Gertrud Natzler

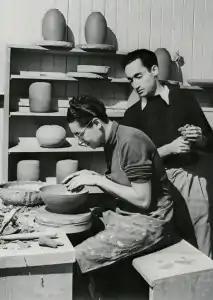
Gertrud and Otto Natzler

Gertrud Amon Natzler (7 July 1908 – 3 June 1971) was an Austrian-American ceramicist, who together with her husband Otto Natzler created some of the most praised ceramics art of the 20th century, helping to elevate ceramics to the status of a fine art.